Mail art

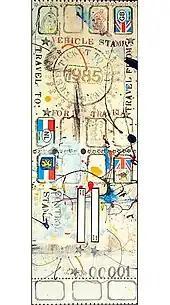
Mail art by A. D. Eker (Thuismuseum), 1985

In addition to appropriating the postage stamp model, mail artists have assimilated other design formats for printed artworks. Artists' books, decobooks and friendship books, banknotes, stickers, tickets, artist trading cards (ATCs), badges, food packaging, diagrams, and maps have all been used.